White Oak Church

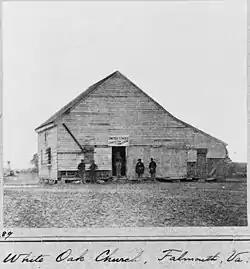
White Oak Church around 1861

White Oak Church, also known as White Oak Baptist Church and White Oak Primitive Baptist Church, is a historic Primitive Baptist church located off White Oak Road in Falmouth, Stafford County, Virginia. It was built sometime between 1789 and 1835, and is a rectangular frame structure sheathed in weatherboard. Also on the property are a contributing woodshed, men's and women's outhouses, and two cemeteries.